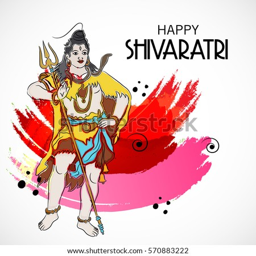
vector illustration of a banner for person .